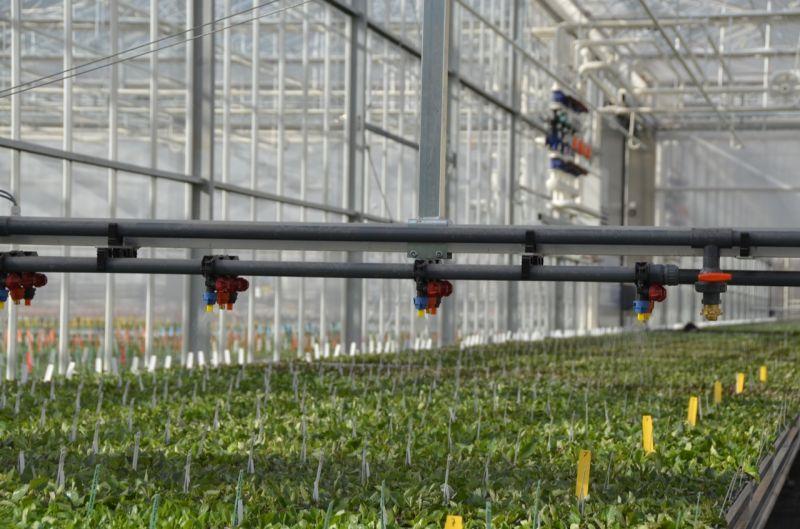
Mashine za kulimia zenye vitalu vilivyochipusha  mbogamboga zilizostawi kwa rangi ya kijani kibichi. Mandhari ya eneo hilo likifunikwa kwa turubai linalopitisha mwanga, lenye vishikizo vya vyuma vingi.